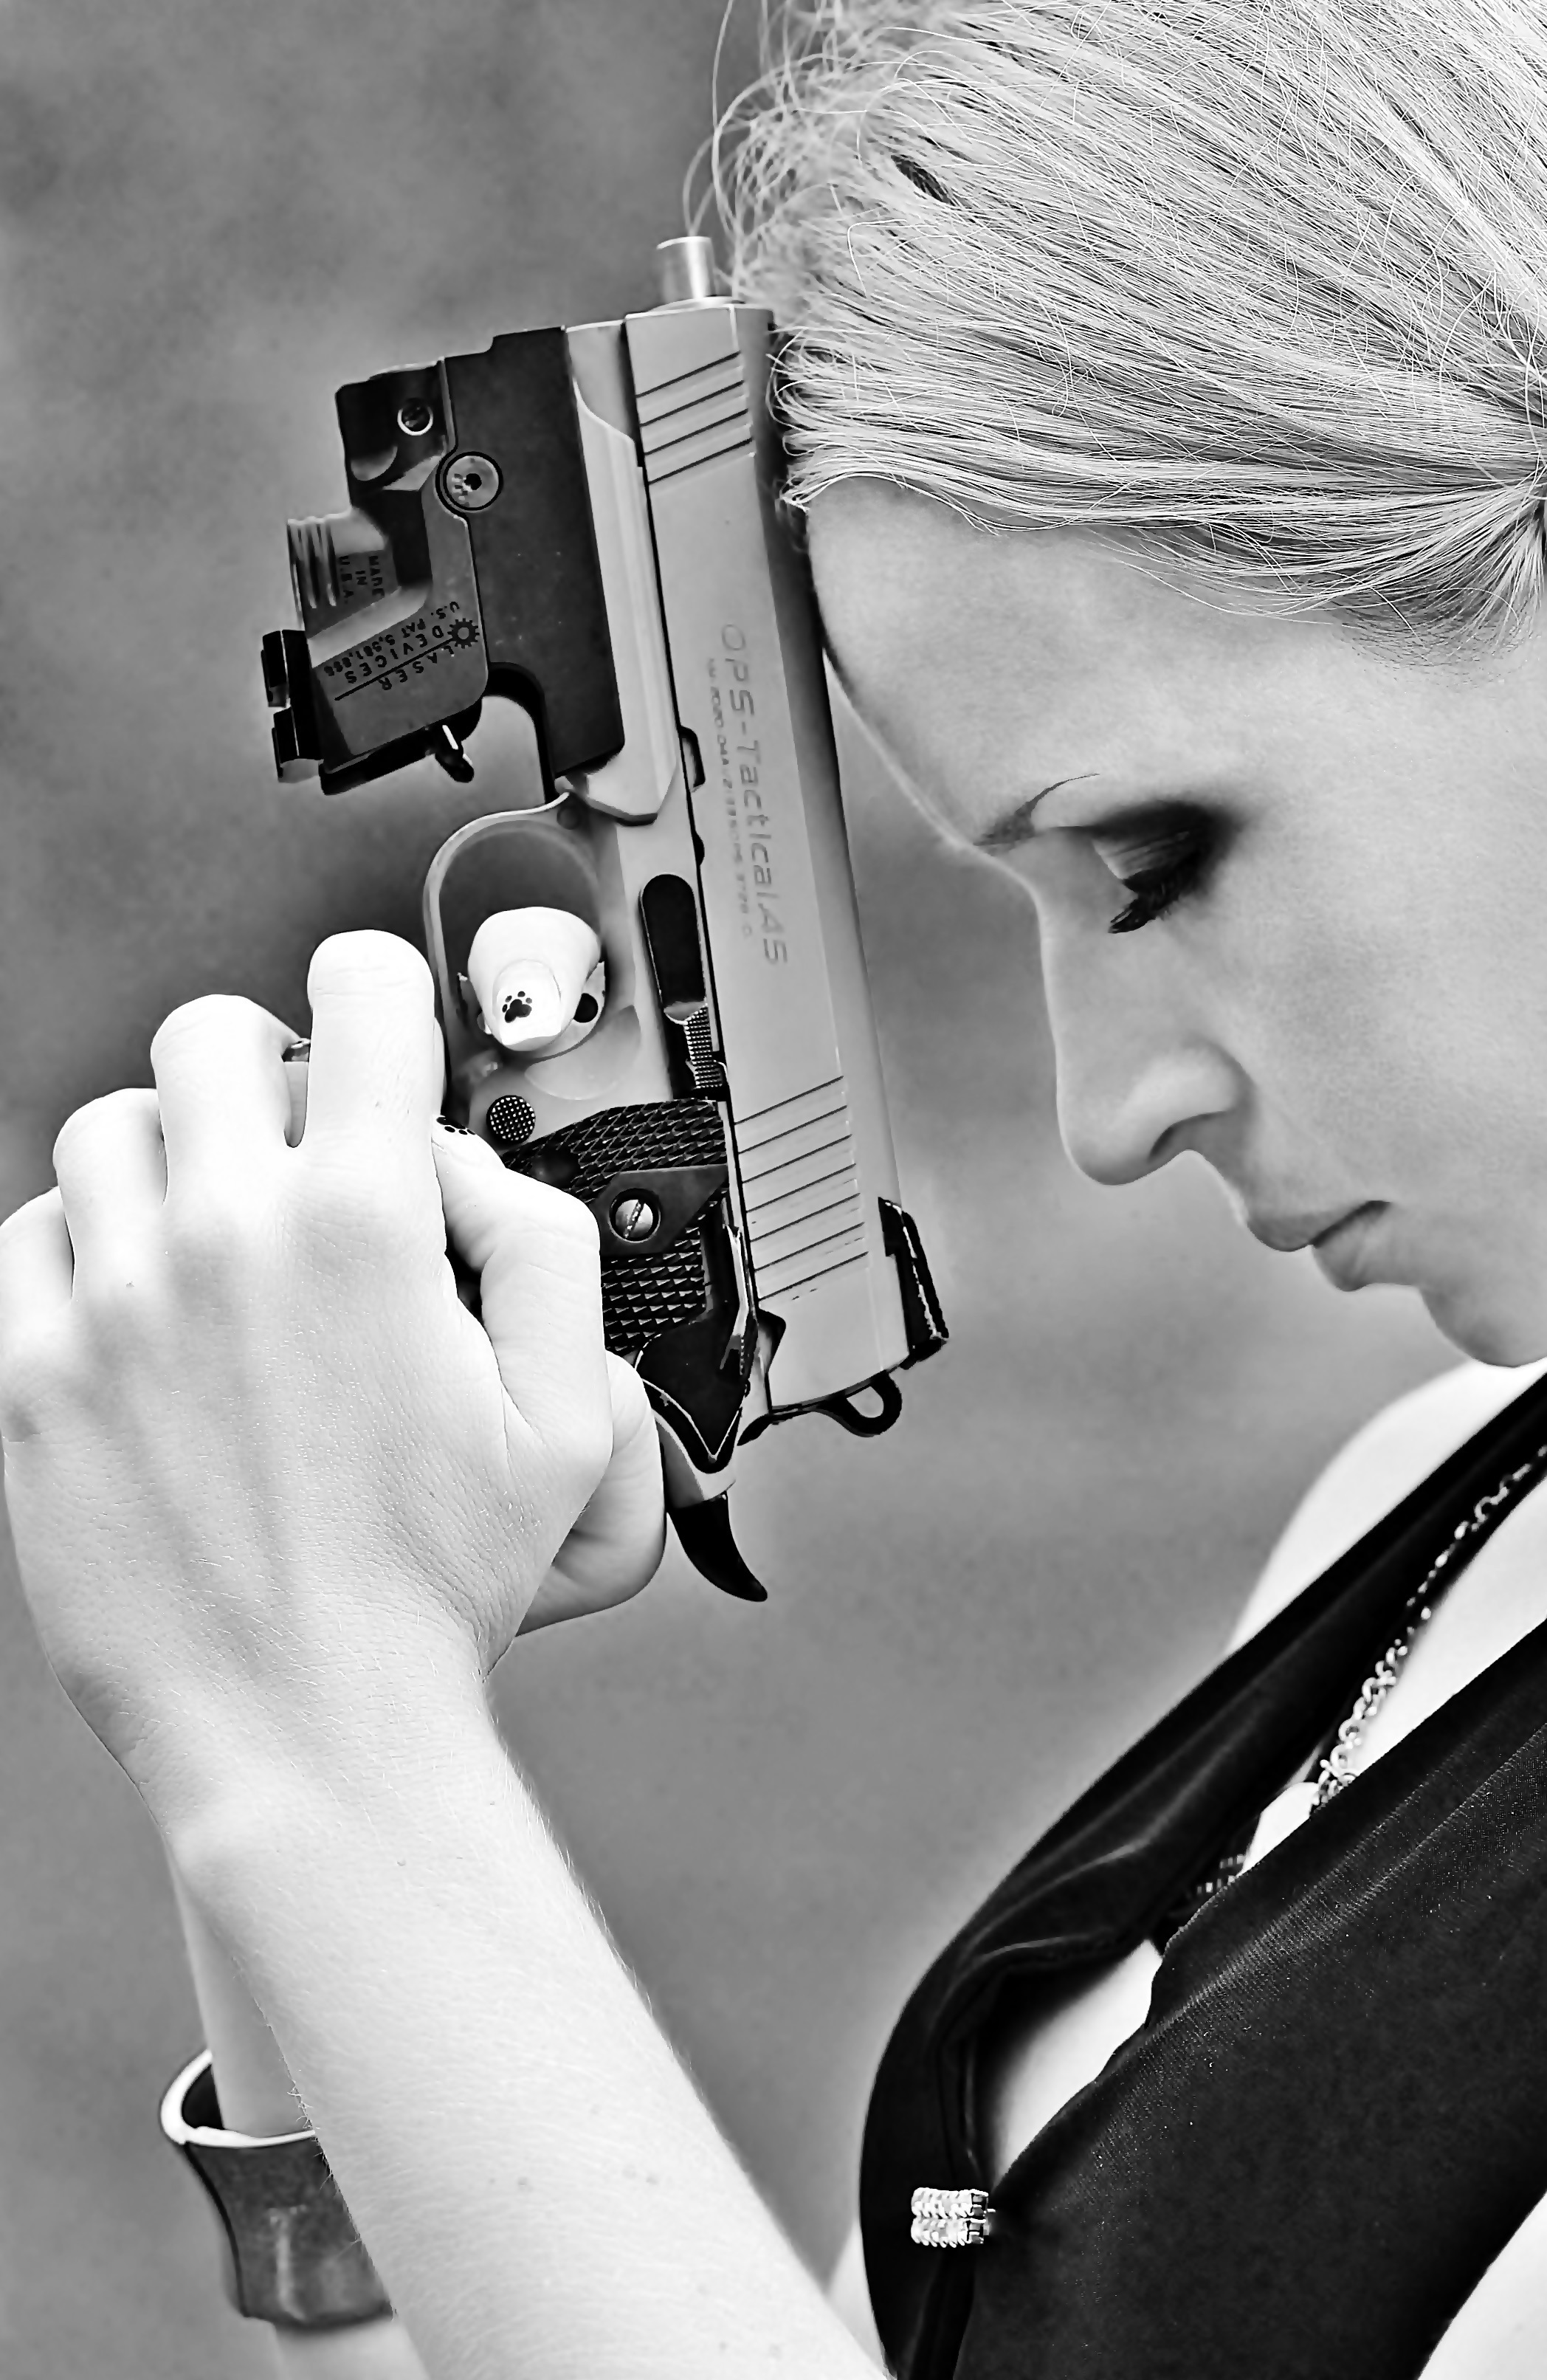
hand, person, black and white, woman, white, photography, black, monochrome, weapon, black white, pray, drawing, photograph, pistol, anger, monochrome photography